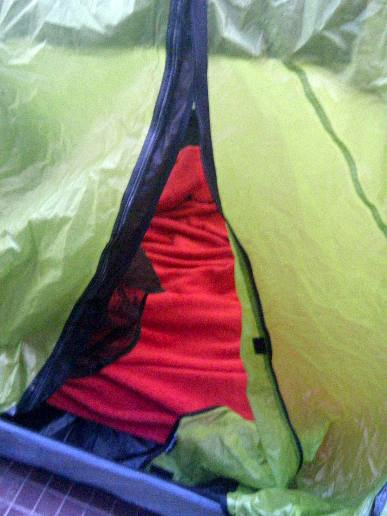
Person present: No